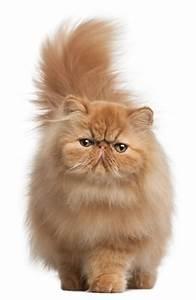
cat